The Hills of Varna

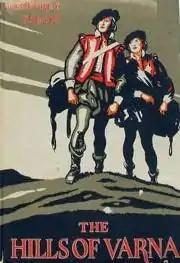
Macmillan, 1958 edition

The Hills of Varna (published in the USA as Shadow of the Hawk) is a children's historical novel by Geoffrey Trease, published in 1948. It is an adventure story based on the revival of classical scholarship in the Renaissance.